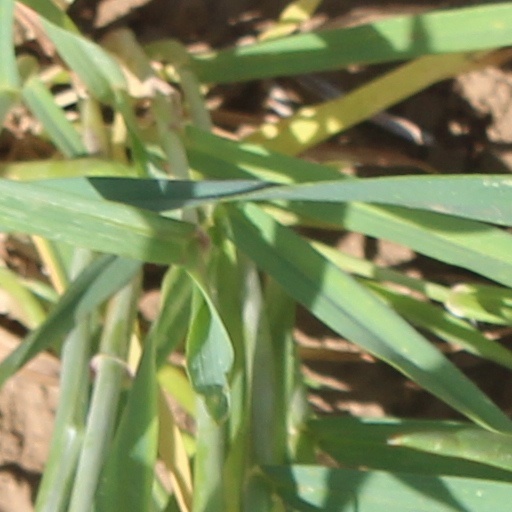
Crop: wheat